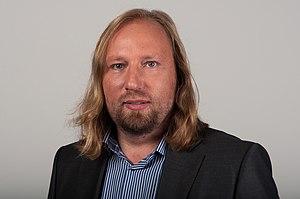
Anton « Toni » Hofreiter, né le 2 février 1970 à Munich, est un homme politique allemand, membre de l'Alliance 90 / Les Verts.